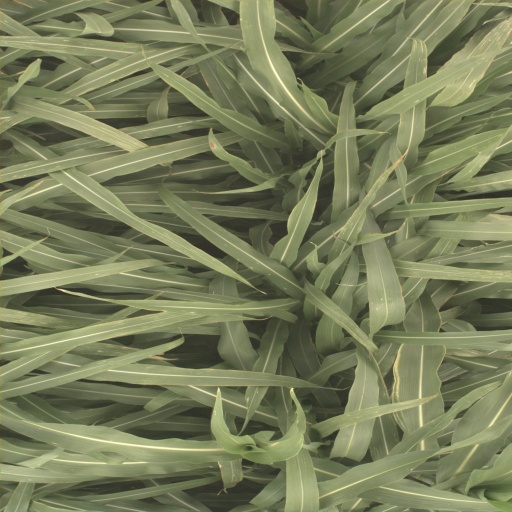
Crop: sorghum